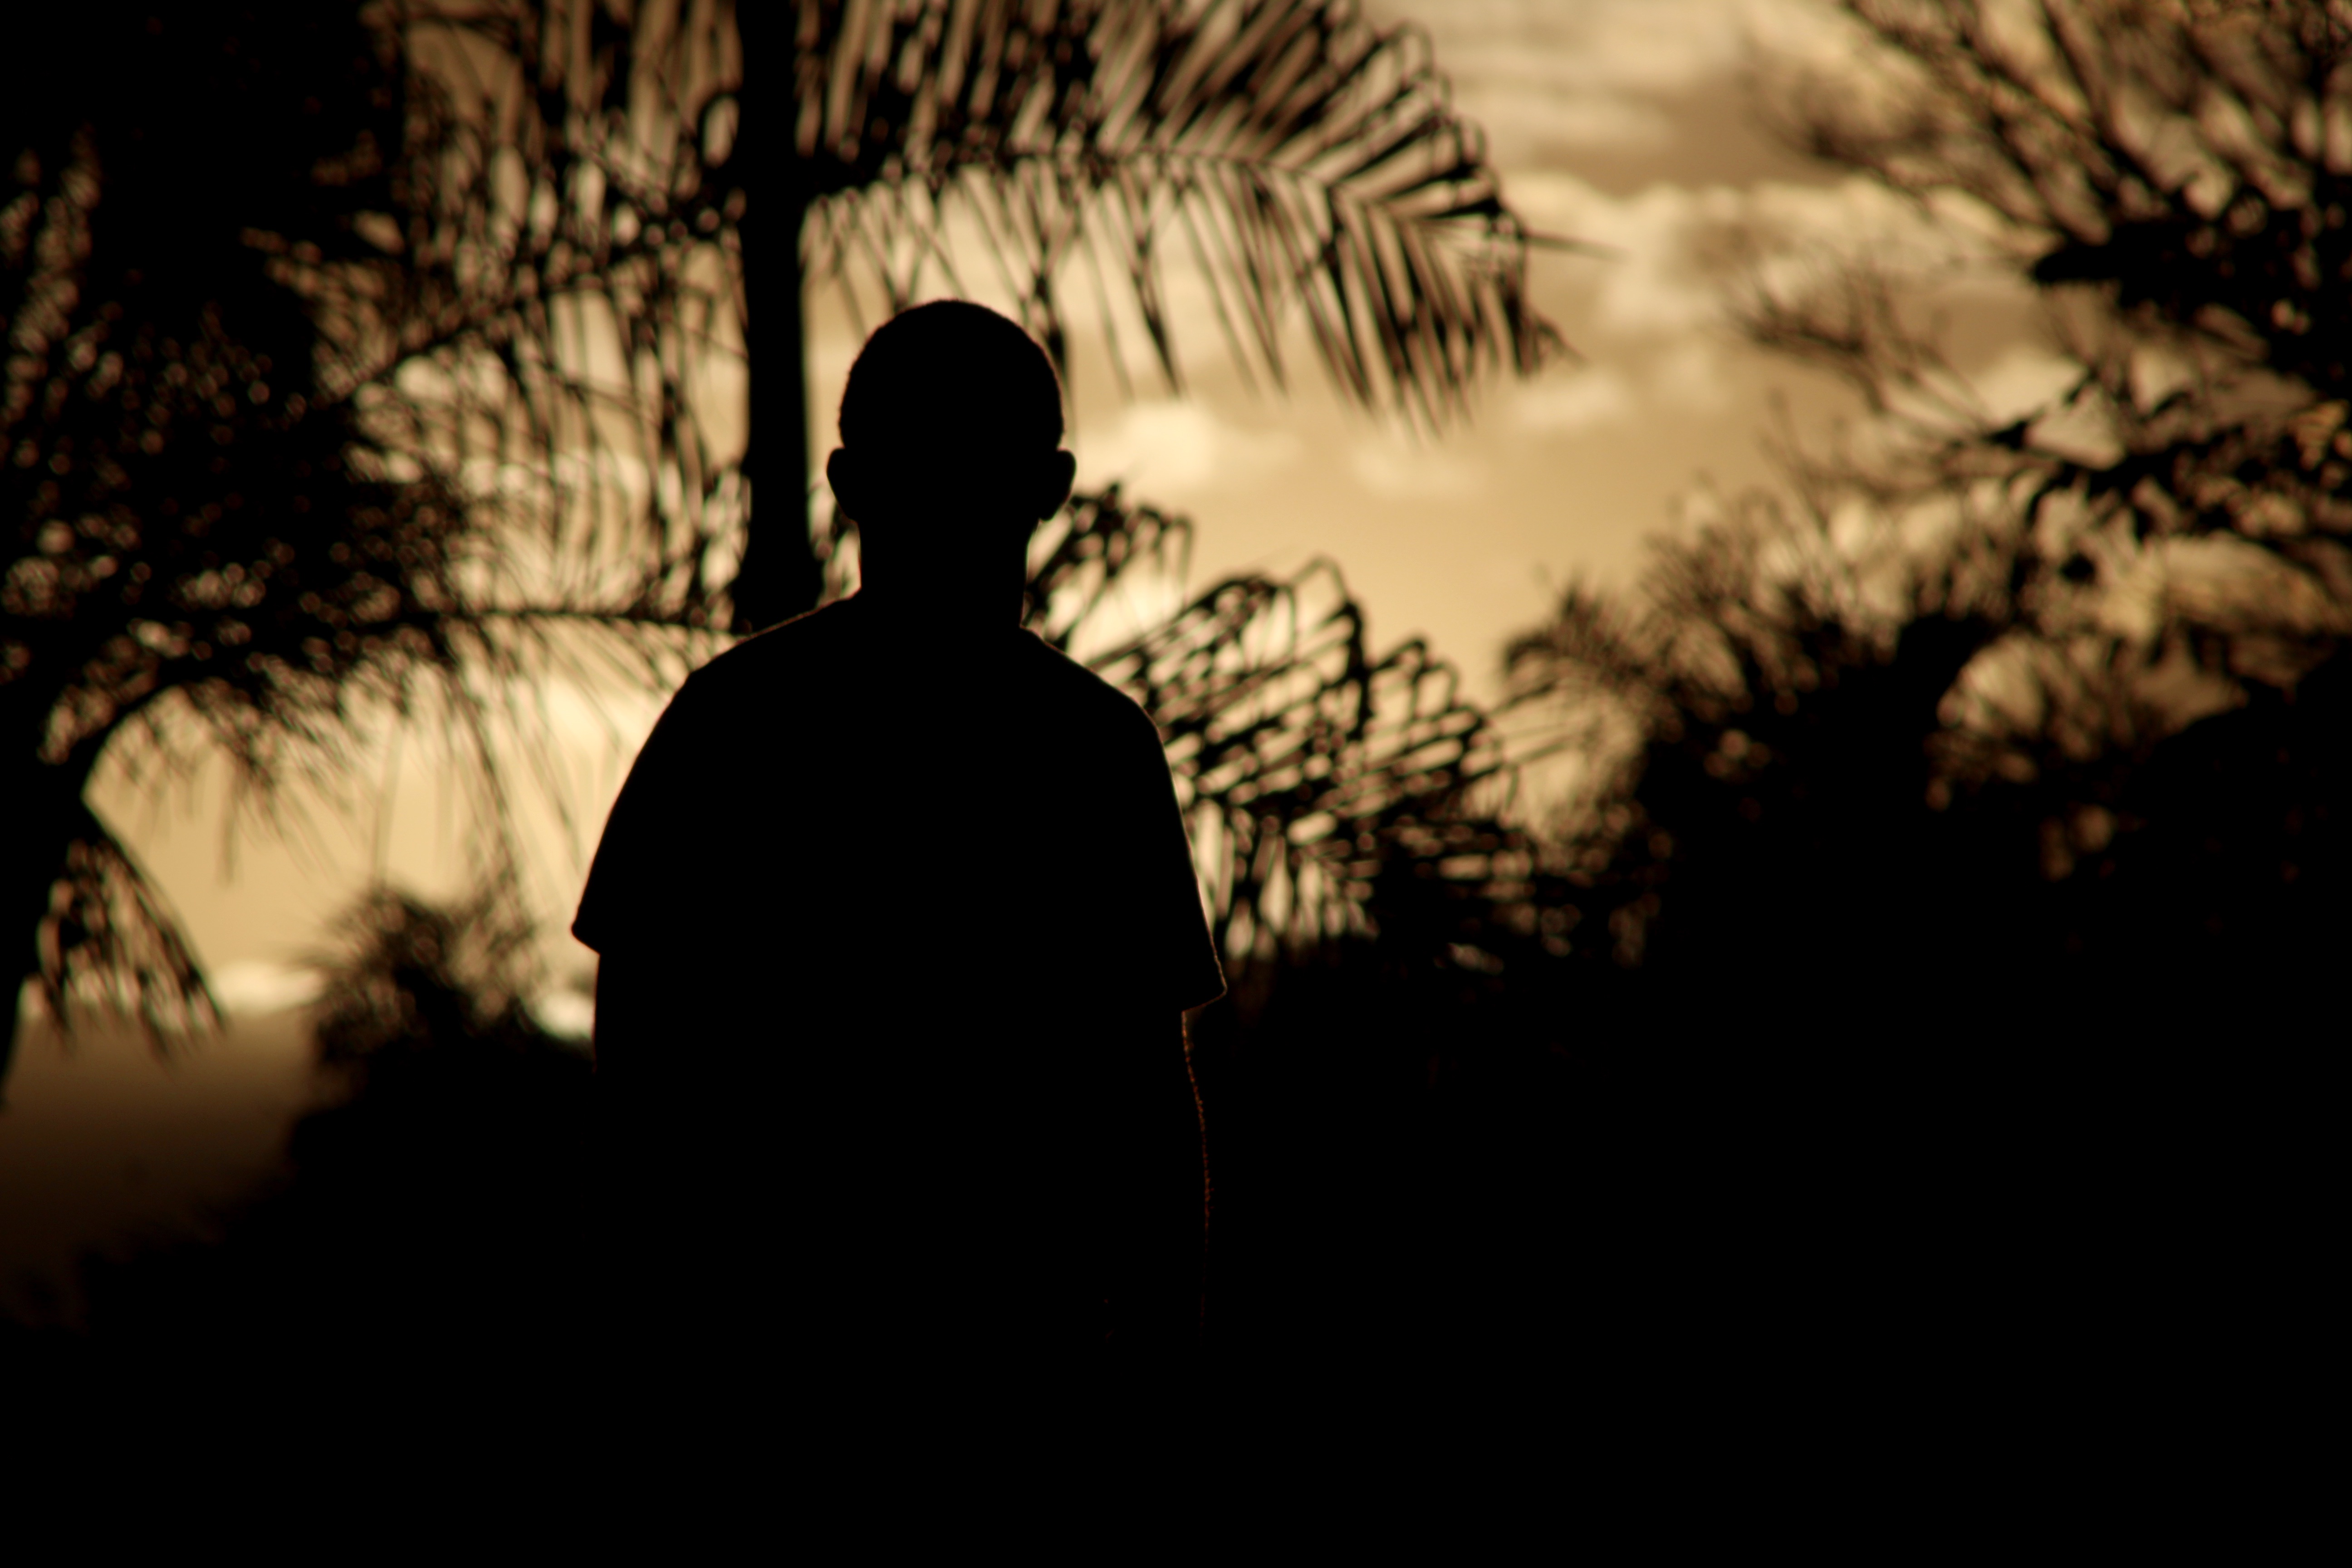
silhouette, light, sunset, sunlight, evening, shadow, darkness